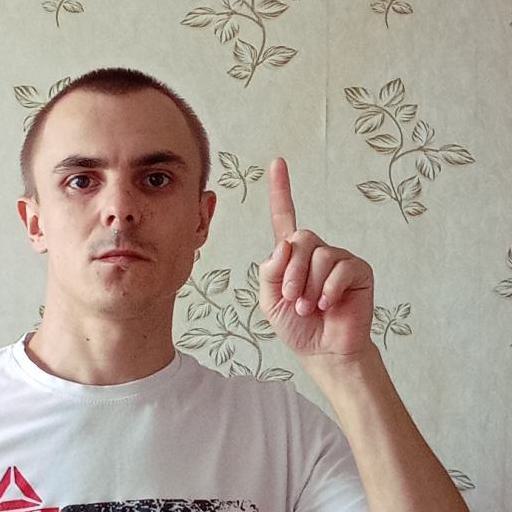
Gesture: one